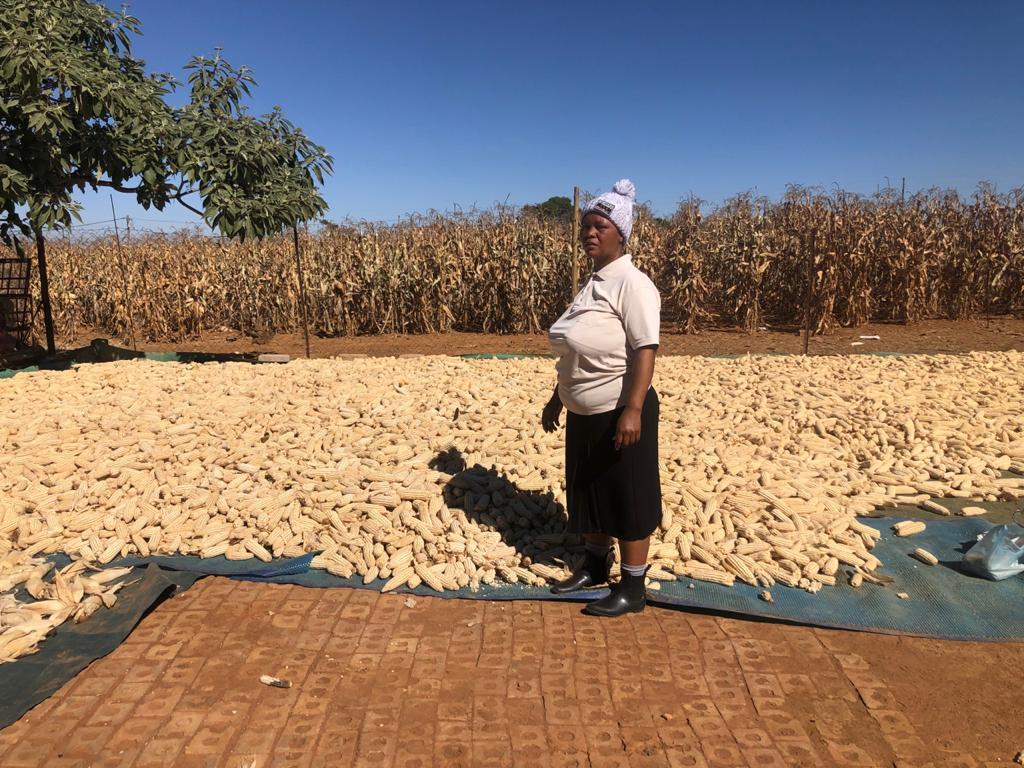
Muonekeno pembezoni mwa shamba la zao la kibiashara la mahindi, ikionyesha baadhi ya mahindi yaliyovunwa yaliyotengwa pembeni ya shamba hili. Na mkulima mmoja wa jinsia ya kike akionekana pembezoni mwa shamba hilo.